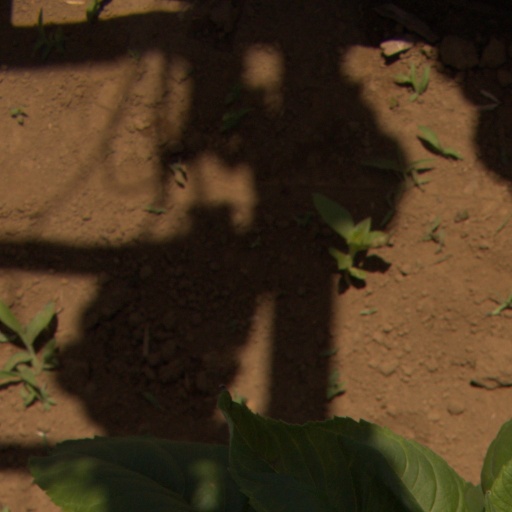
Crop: Jerusalem artichoke